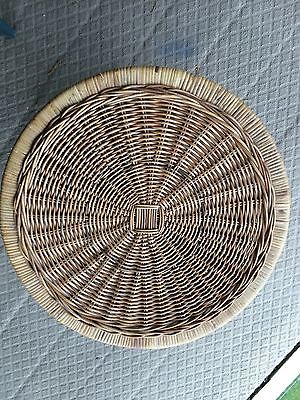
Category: table